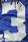
Number: 3